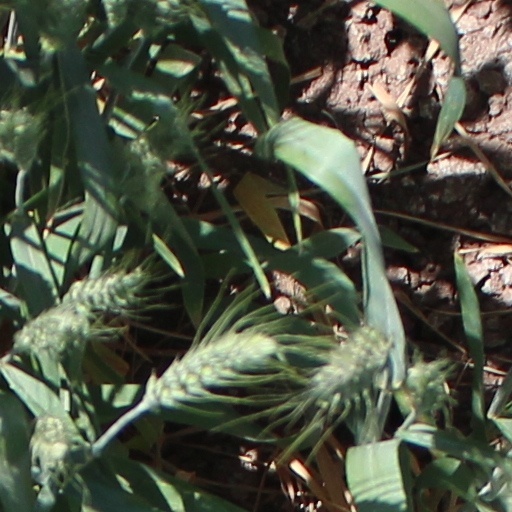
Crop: wheat